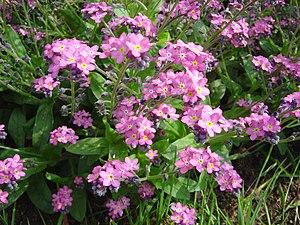
Myosotis est un genre de plantes herbacées de la famille des Boraginaceae. On en retrouve une centaine d'espèces dans les régions tempérées ou montagneuses à travers le monde.